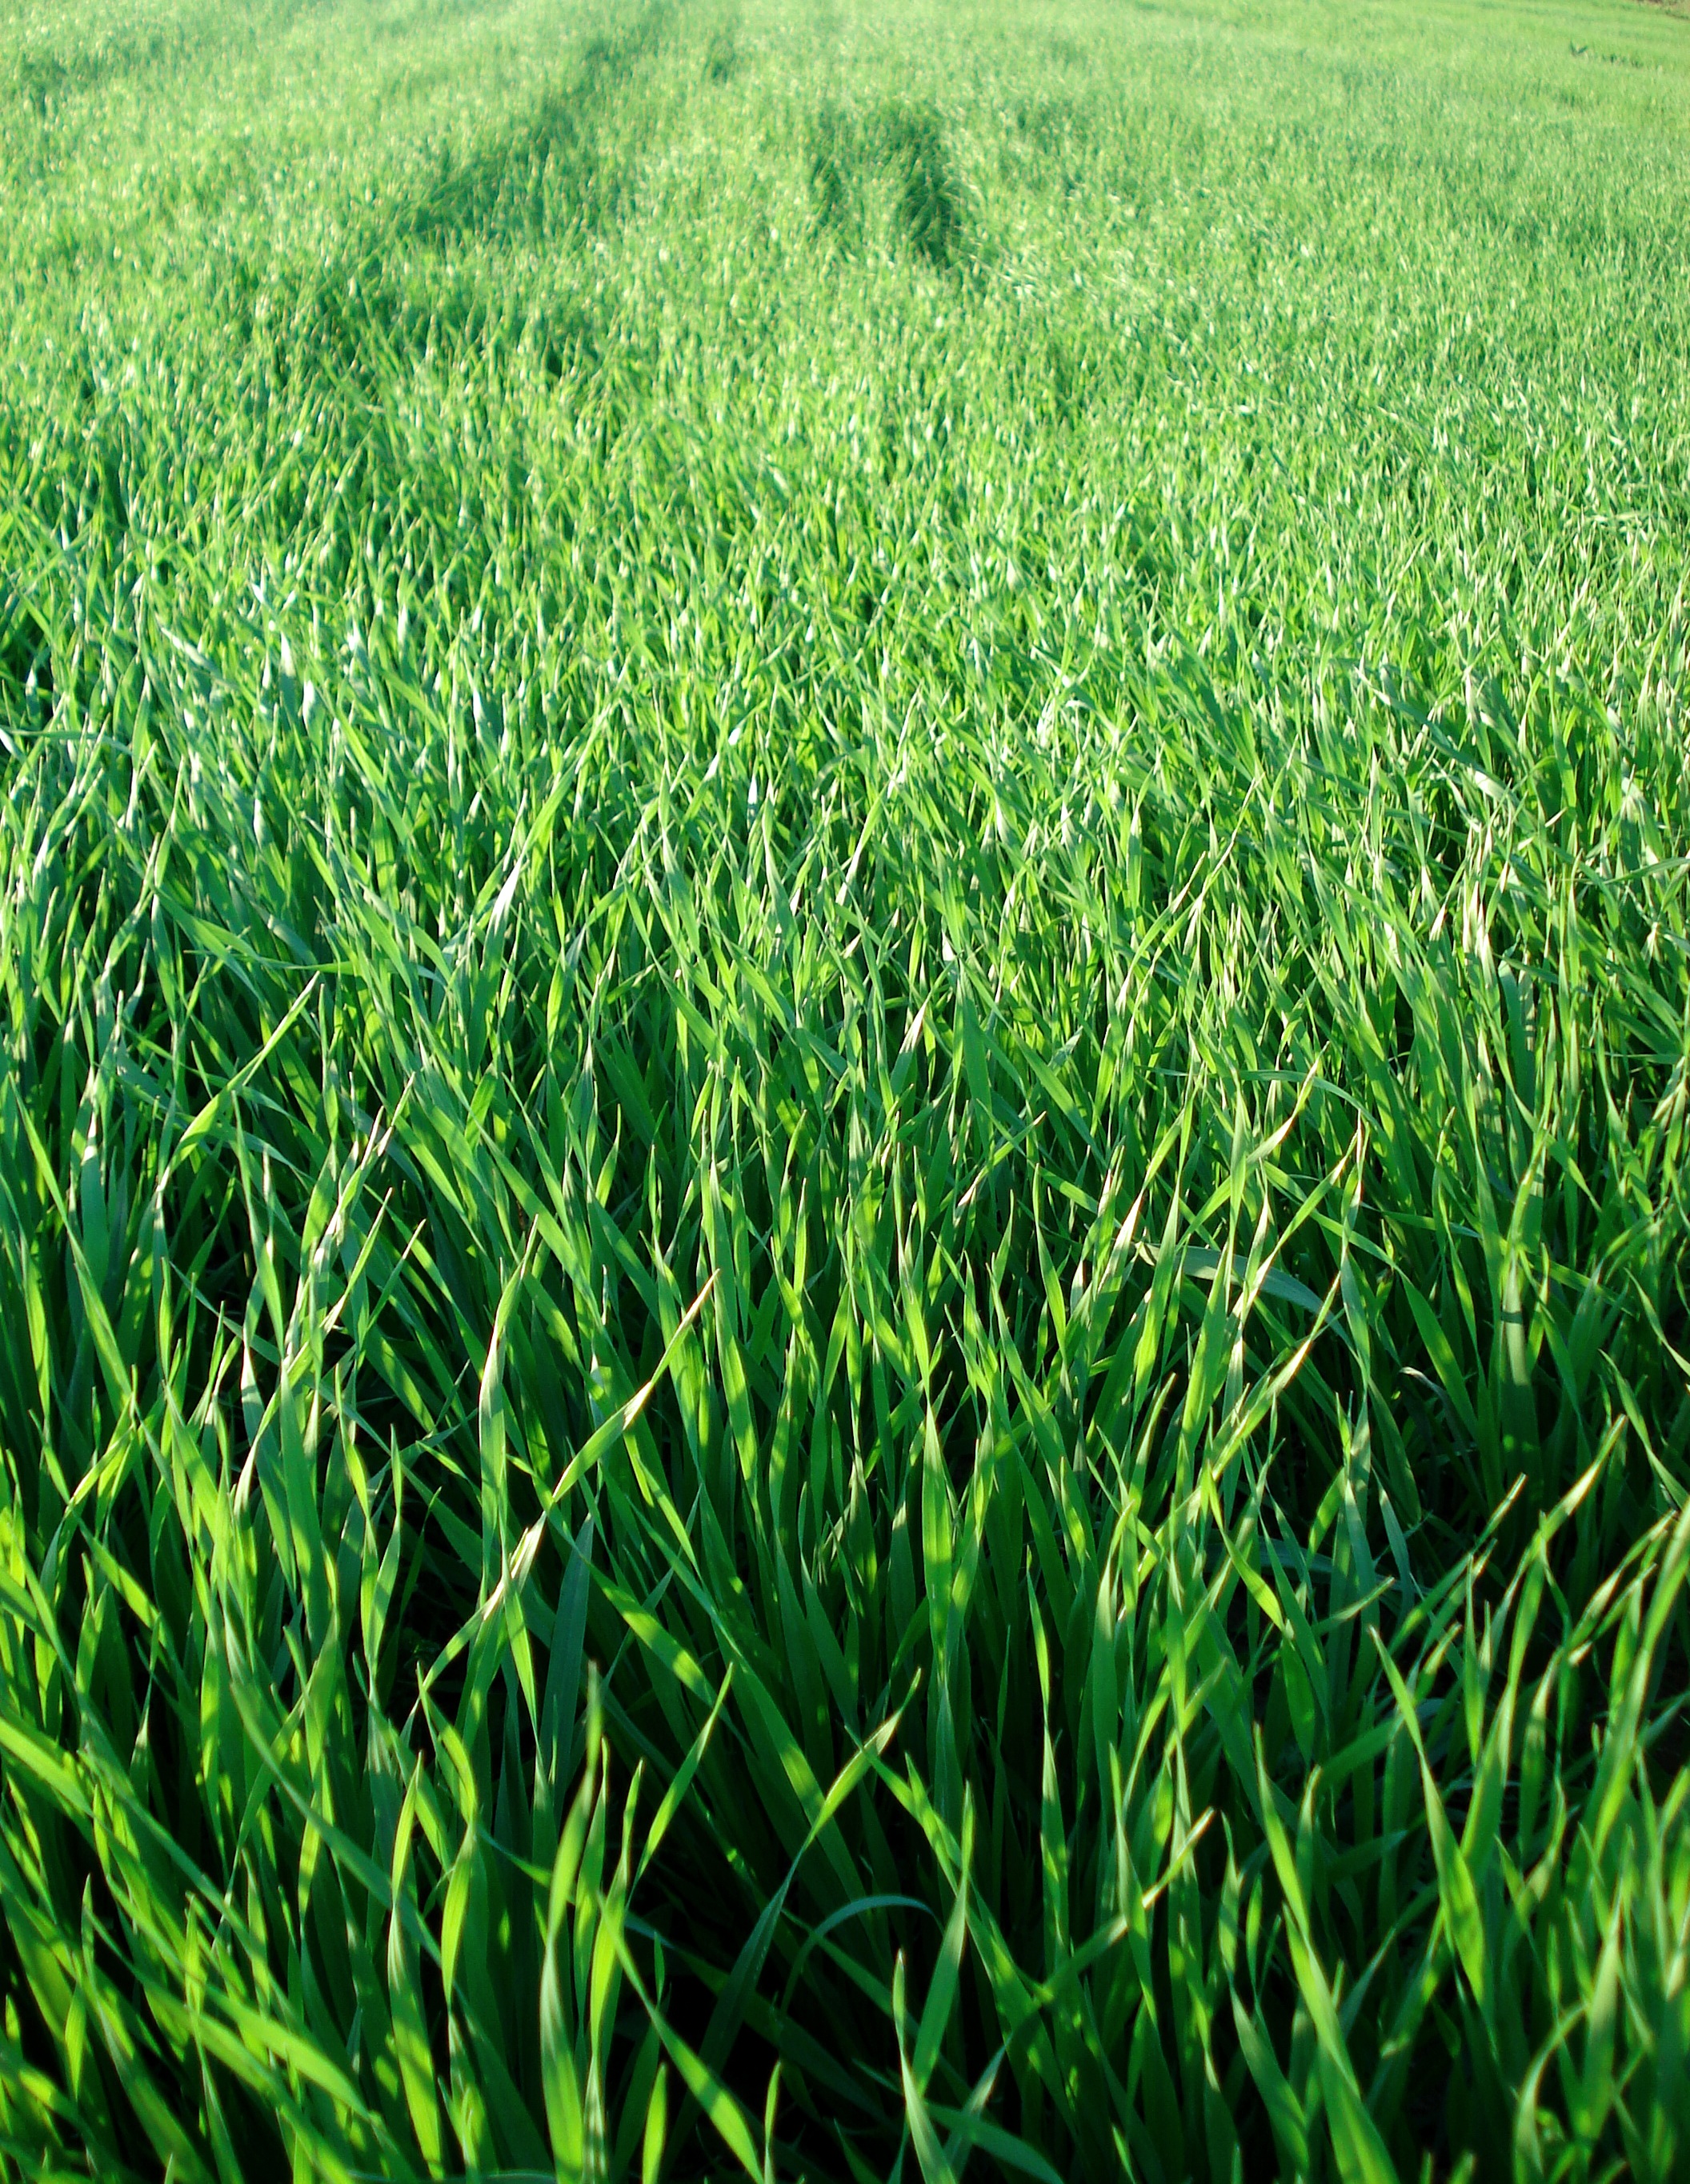
nature, grass, plant, field, lawn, meadow, wheat, prairie, floral, green, crop, pasture, soil, agriculture, plants, background, grassland, greens, paddy field, grass family